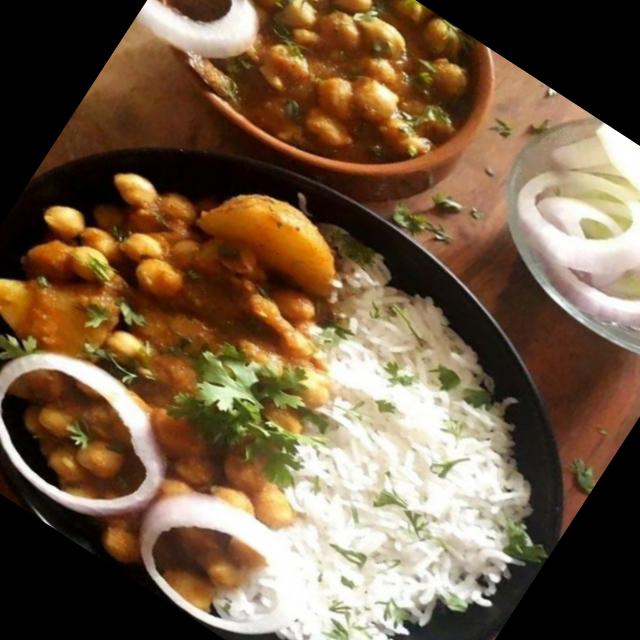
Dish: chole